Soteria (psychiatric treatment)

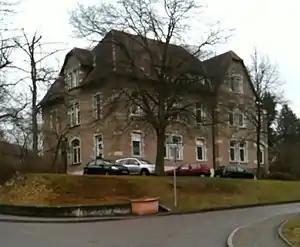
Soteria house, Zwiefalten, Germany (2011)

The Soteria model is a milieu-therapeutic approach developed to treat acute schizophrenia, usually implemented in Soteria houses.